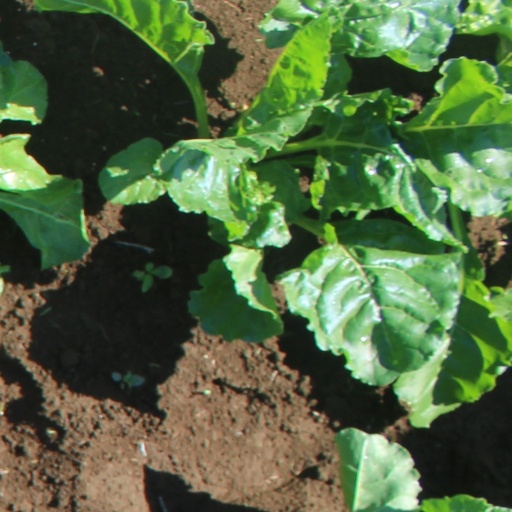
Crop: sugar beet